Jonathan Crompton

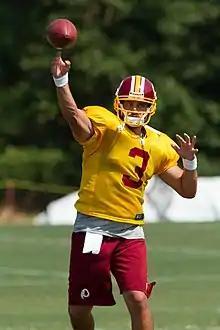
Crompton at Redskins training camp in 2012.

The Washington Redskins signed Crompton to their practice squad on September 4, 2011.